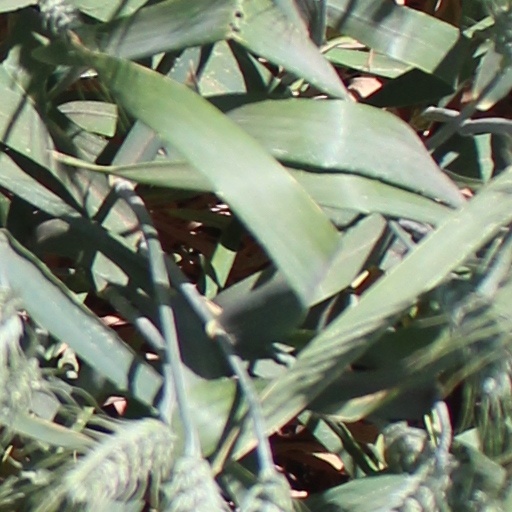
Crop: wheat